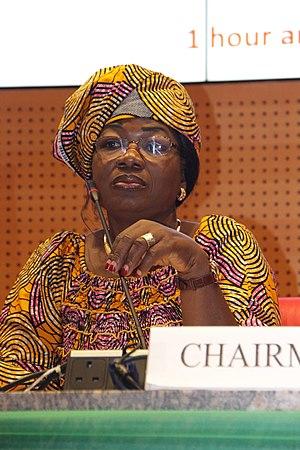
Au parlement de la CEDEAO
Reine Sakande est députée à l’Assemblée nationale du Burkina Faso. Haut fonctionnaire, elle est par ailleurs Coordonnatrice du réseau des parlementaires pour la Promotion et la Protection des Droits des Enfantset député au Parlement de la CEDEAO dans lequel elle exerce la fonction de présidente de la Commission Genre, Promotion de la Femme et Protection sociale.